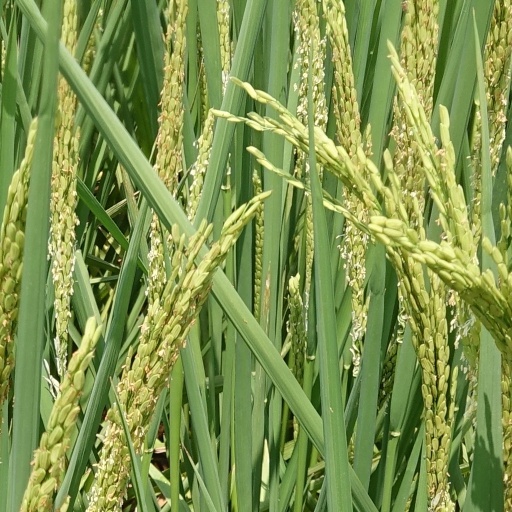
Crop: rice